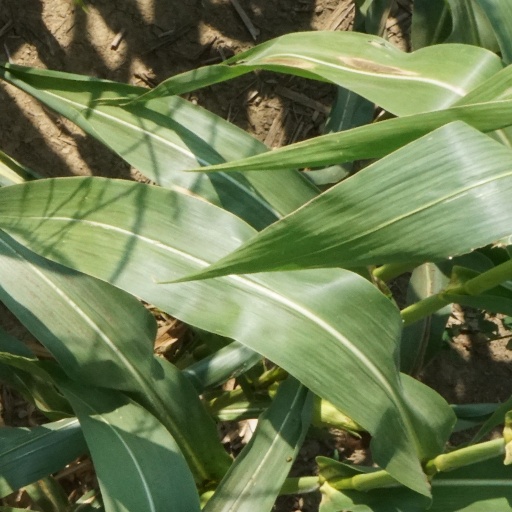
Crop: maize; corn